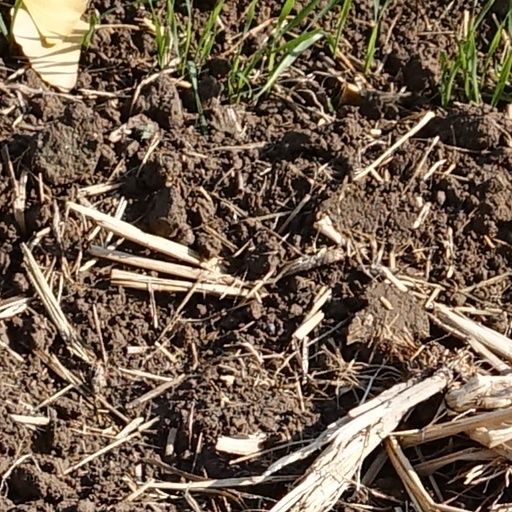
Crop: wheat